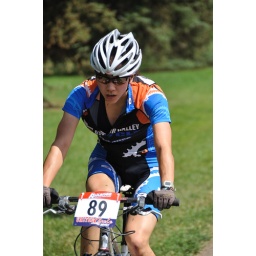
From the Edmonton Canada Cup mountain bike race, July 11th, 2010 in Edmonton, Alberta, Canada.